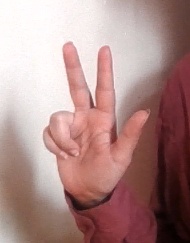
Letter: al